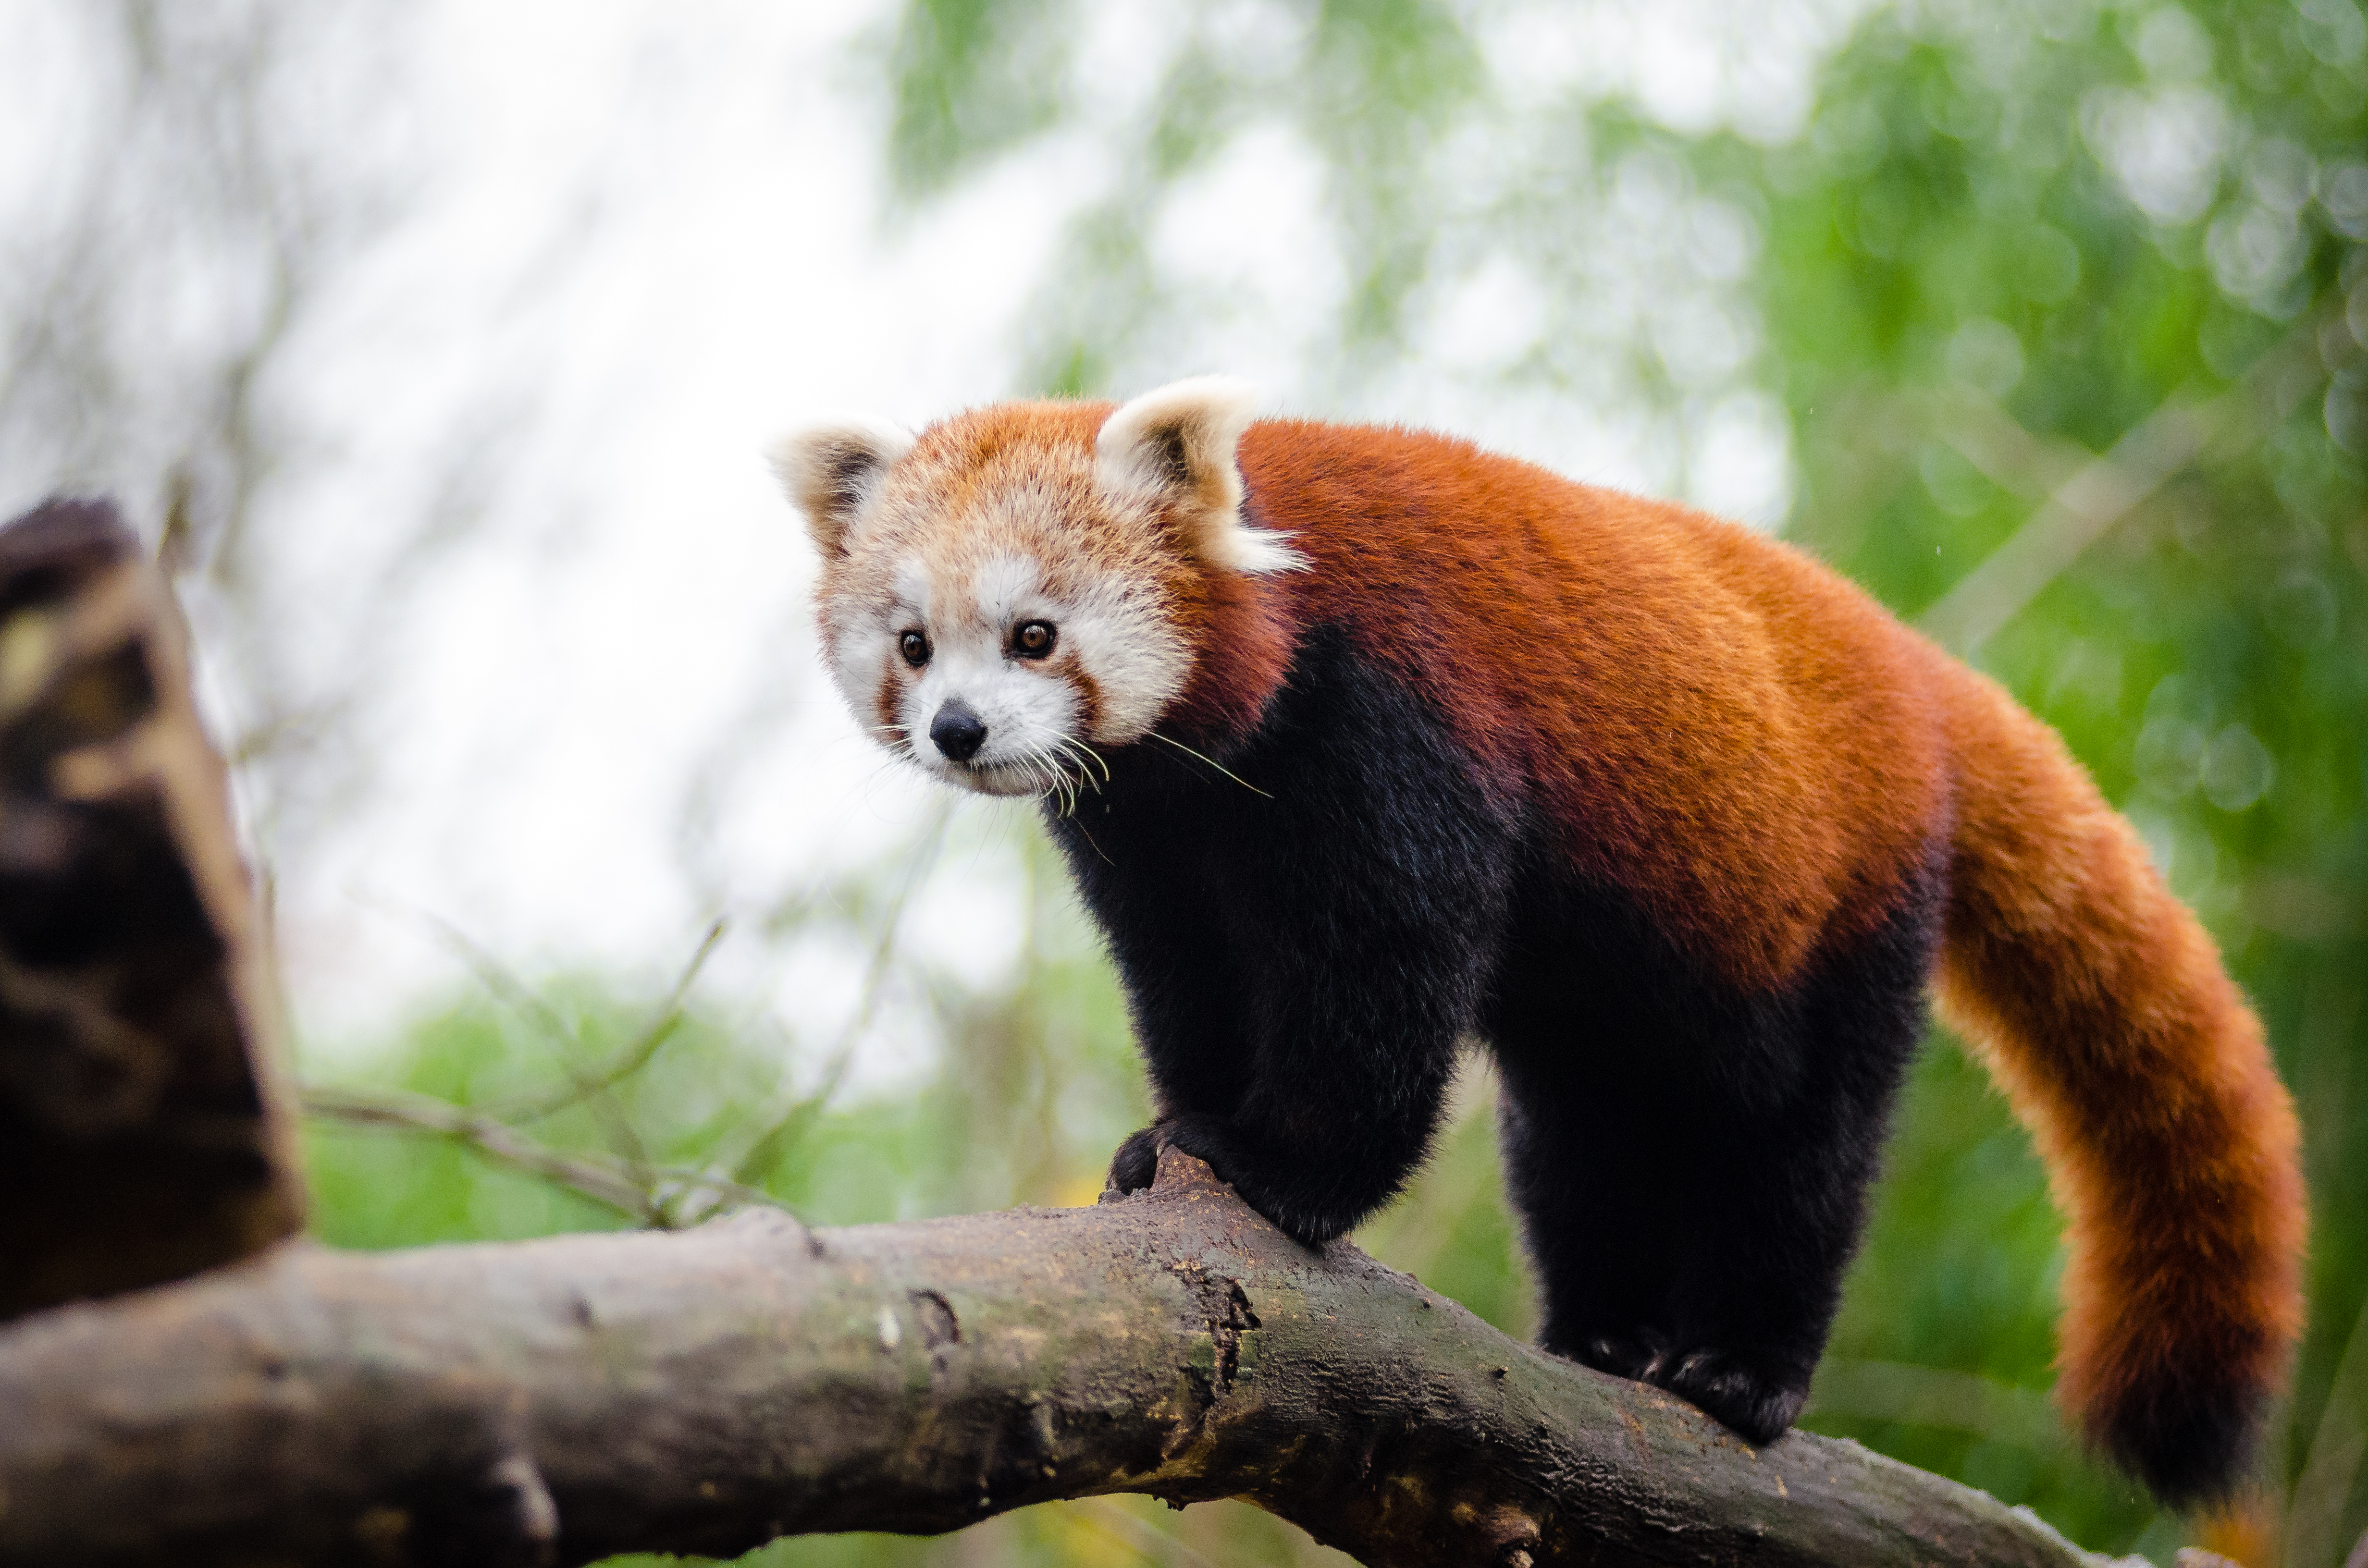
tree, nature, cold, winter, bokeh, vintage, sweet, feet, animal, cute, female, wildlife, zoo, fur, orange, young, green, high, red, foot, mammal, nikon, fauna, red panda, panda, 2015, face, nose, paw, tail, animals, ears, endangered, vertebrate, germany, deutschland, natur, paws, tier, iso, fell, gesicht, baum, adorable, bamboo, d7000, roter, kleiner, niedlich, sues, suess, species, bedrohte, tierart, tierpark, weiblich, jungtier, jung, ohren, schwanz, nase, bedroht, ailurus, fulgens, mozilla, firefox, wochenende, weekend, kalt, gr n, s s, dog breed group